30–32 Goodramgate and 11–12 College Street

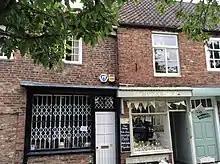
11 and 12 College Street

30 and 32 Goodramgate and 11 and 12 College Street is a Grade II* listed building in the city centre of York, in England.